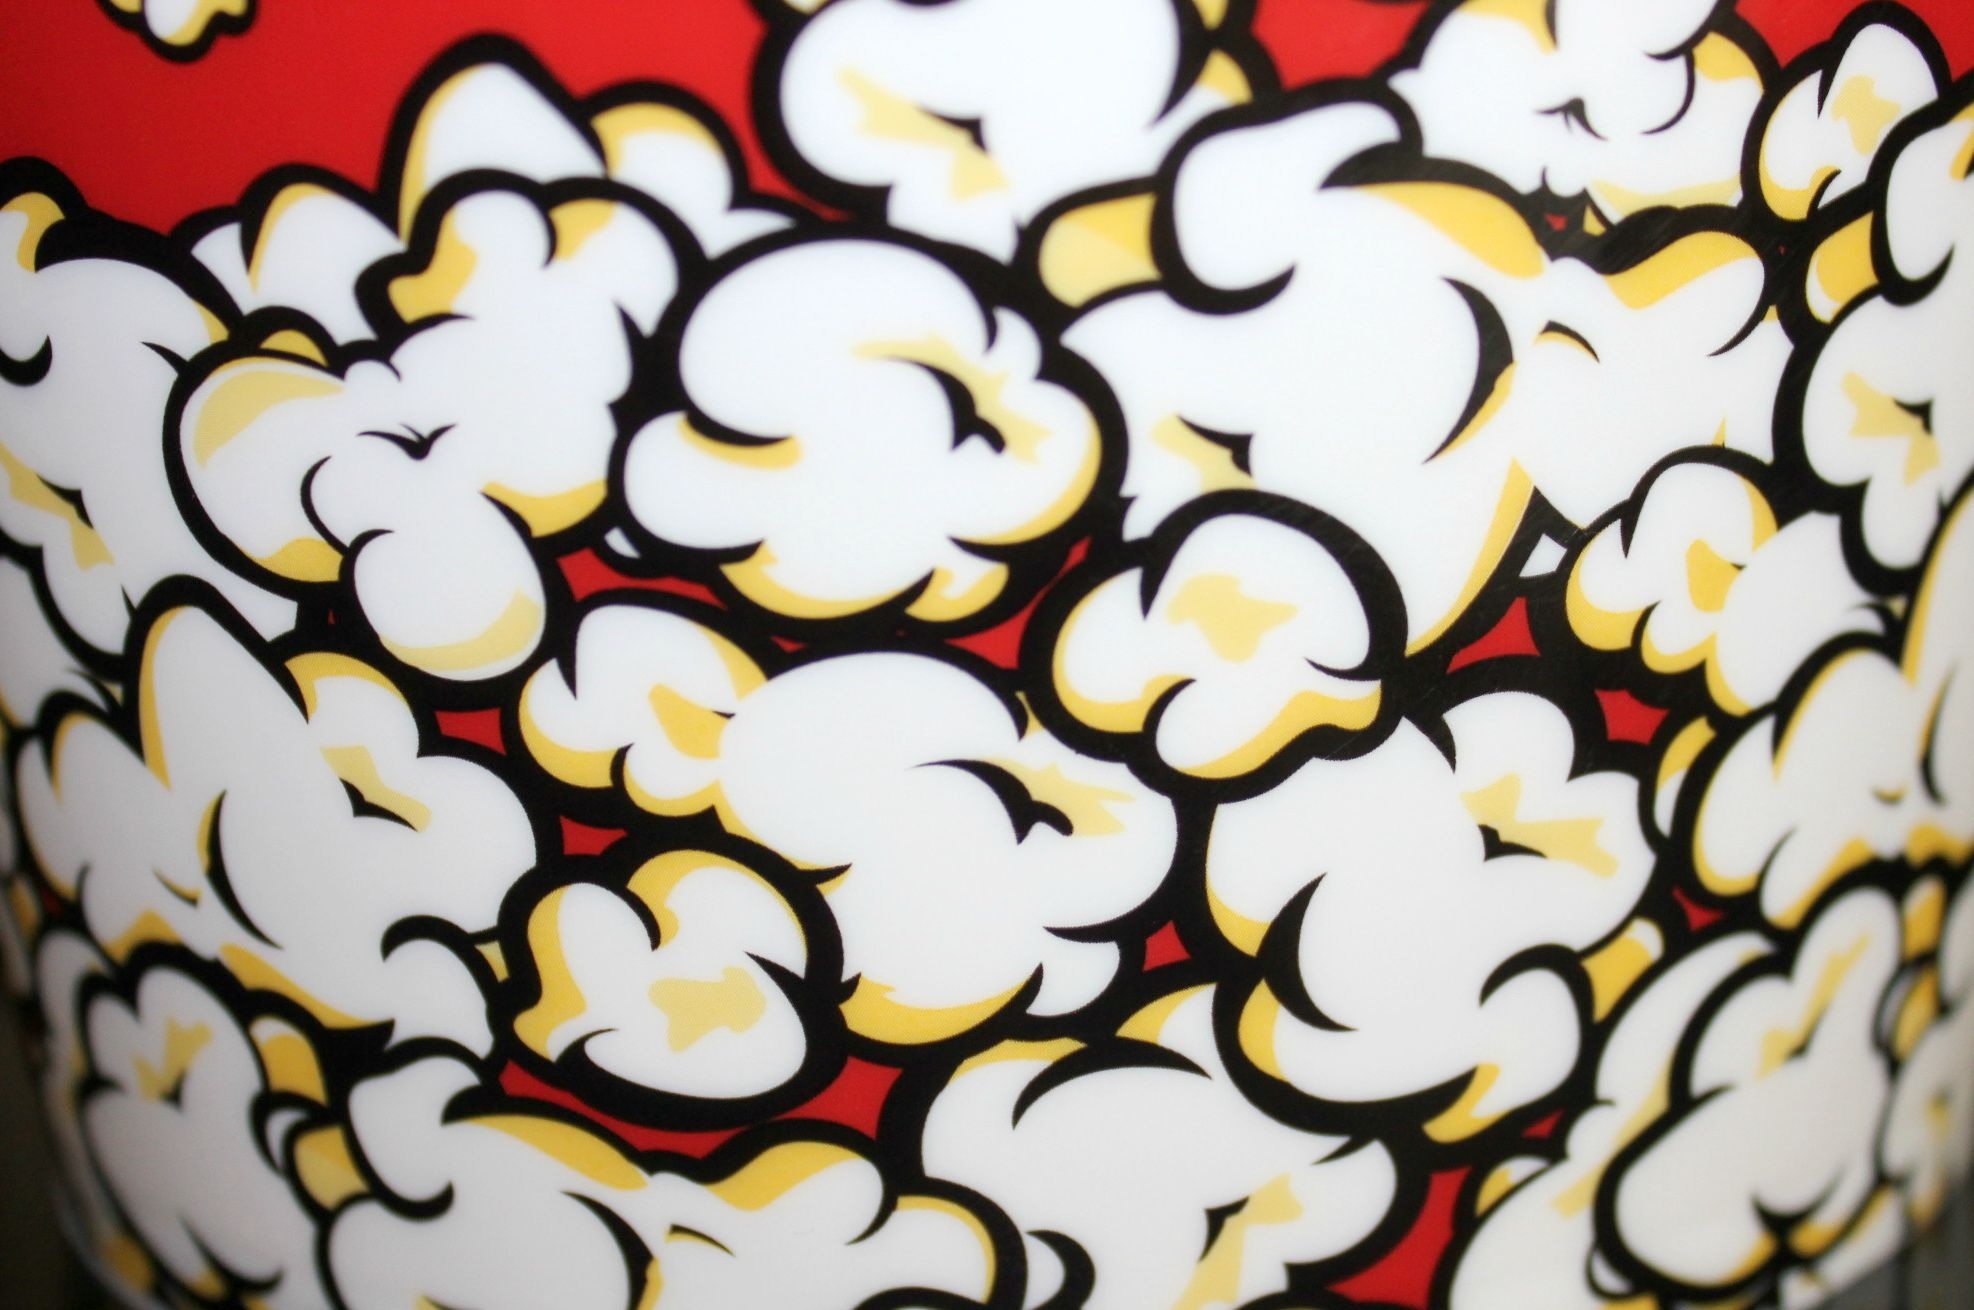
white, flower, pattern, food, produce, corn, yellow, snack, dessert, cuisine, cake, popcorn, art, pop, design, icing, movie, red and white, popcorn bucket